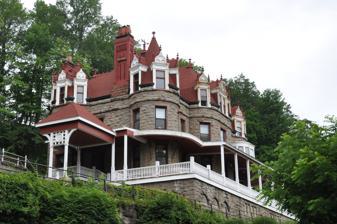
Building: Overlook (Little Falls, New York)
Country: United States of America
Year built: 1889
Historic house in New York, United States United States historic place Overlook U.S. National Register of Historic Places Show map of New York Show map of the United States Interactive map showing the location of Overlook Nearest city 1 Overlook Drive, Little Falls, New York Coordinates 43°3′0″N 74°51′32″W / 43.05000°N 74.85889°W / 43.05000; -74.85889 Area 8.8 acres (3.6 ha) Built 1835 Architect Russell, Archimedes Architectural style High Victorian, Queen Anne NRHP reference No. 10000484 Added to NRHP July 19, 2010 Overlook , also known as the Burrell Mansion, is a historic home located at Little Falls in Herkimer County, New York .  It was designed by architect Archimedes Russell (1840 - 1915) and built about 1889 for industrialist and inventor David H. Burrell (1841-1919). It is a three-story, asymmetrical masonry building.  It features three full height towers, two rounded with conical roofs and one polygonal.  Also on the property is a contributing carriage house and caretaker's cottage. It was listed on the National Register of Historic Places in 2009. References